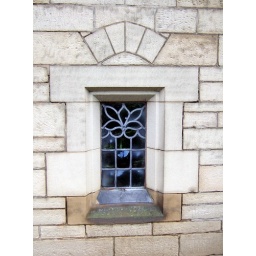
New window in old wall